List of Al-Duhail SC international footballers

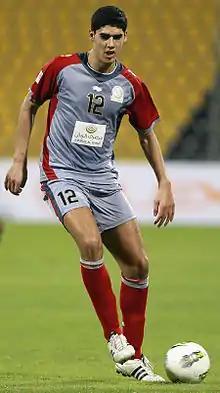
Karim Boudiaf more than represented a national team from Al-Duhail SC with 106 matches and won the 2019 AFC Asian Cup with Qatar.

This is a list of players, past and present, who have been capped by their country in international football whilst playing for Al-Duhail Sports Club. From nine countries from three continents and the first continental tournament in which players from Al-Duhail SC participated was the 2011 AFC Asian Cup: Khalid Muftah with Qatar and Jasur Hasanov with Uzbekistan, in the 2015 AFC Asian Cup with his domination of local championships, On 23 December 2014, manager Djamel Belmadi chose his 23-man squad, including 5 players from Al-Duhail SC they are Mohammed Musa, Ismaeel Mohammad, Tresor Kangambu, Karim Boudiaf and Khalid Muftah for the second time. but it was a disastrous participation, as Qatar national team was defeated in all its matches to be eliminated from the group stage. The South Korea national team included Nam Tae-hee in his first participation in the AFC Asian Cup, where he achieved the runner-up after losing in the final against Australia. In 2019 AFC Asian Cup, the Qatari national team excelled and achieved the surprise by winning the title after winning the final against Japan. Five players from Al-Duhail SC were included in the squad. Almoez Ali won the tournament's top scorer title with nine goals, including four against North Korea, Ali and Bassam Al-Rawi were in Team of the tournament.